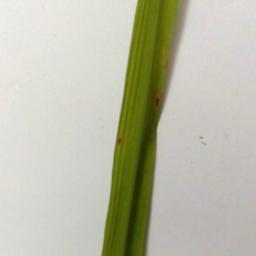
Label: Rice___Brown_Spot